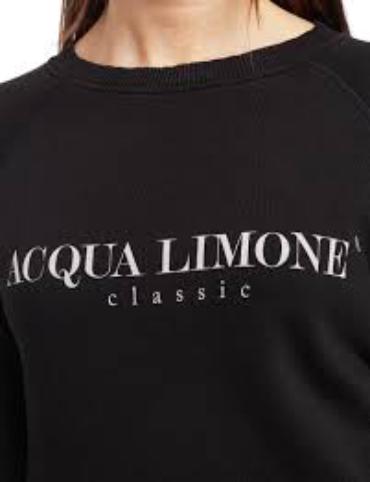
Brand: Acqua Limone
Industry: Clothes